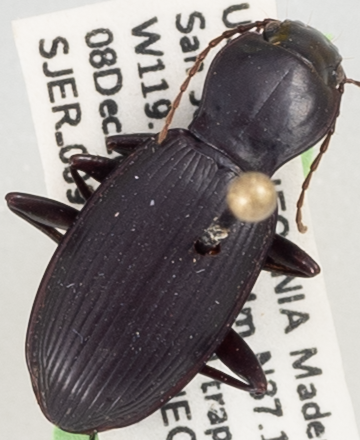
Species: Pterostichus panticulatus
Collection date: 2021-12-08
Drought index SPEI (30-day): -0.56
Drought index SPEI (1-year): -1.69
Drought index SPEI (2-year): -2.09